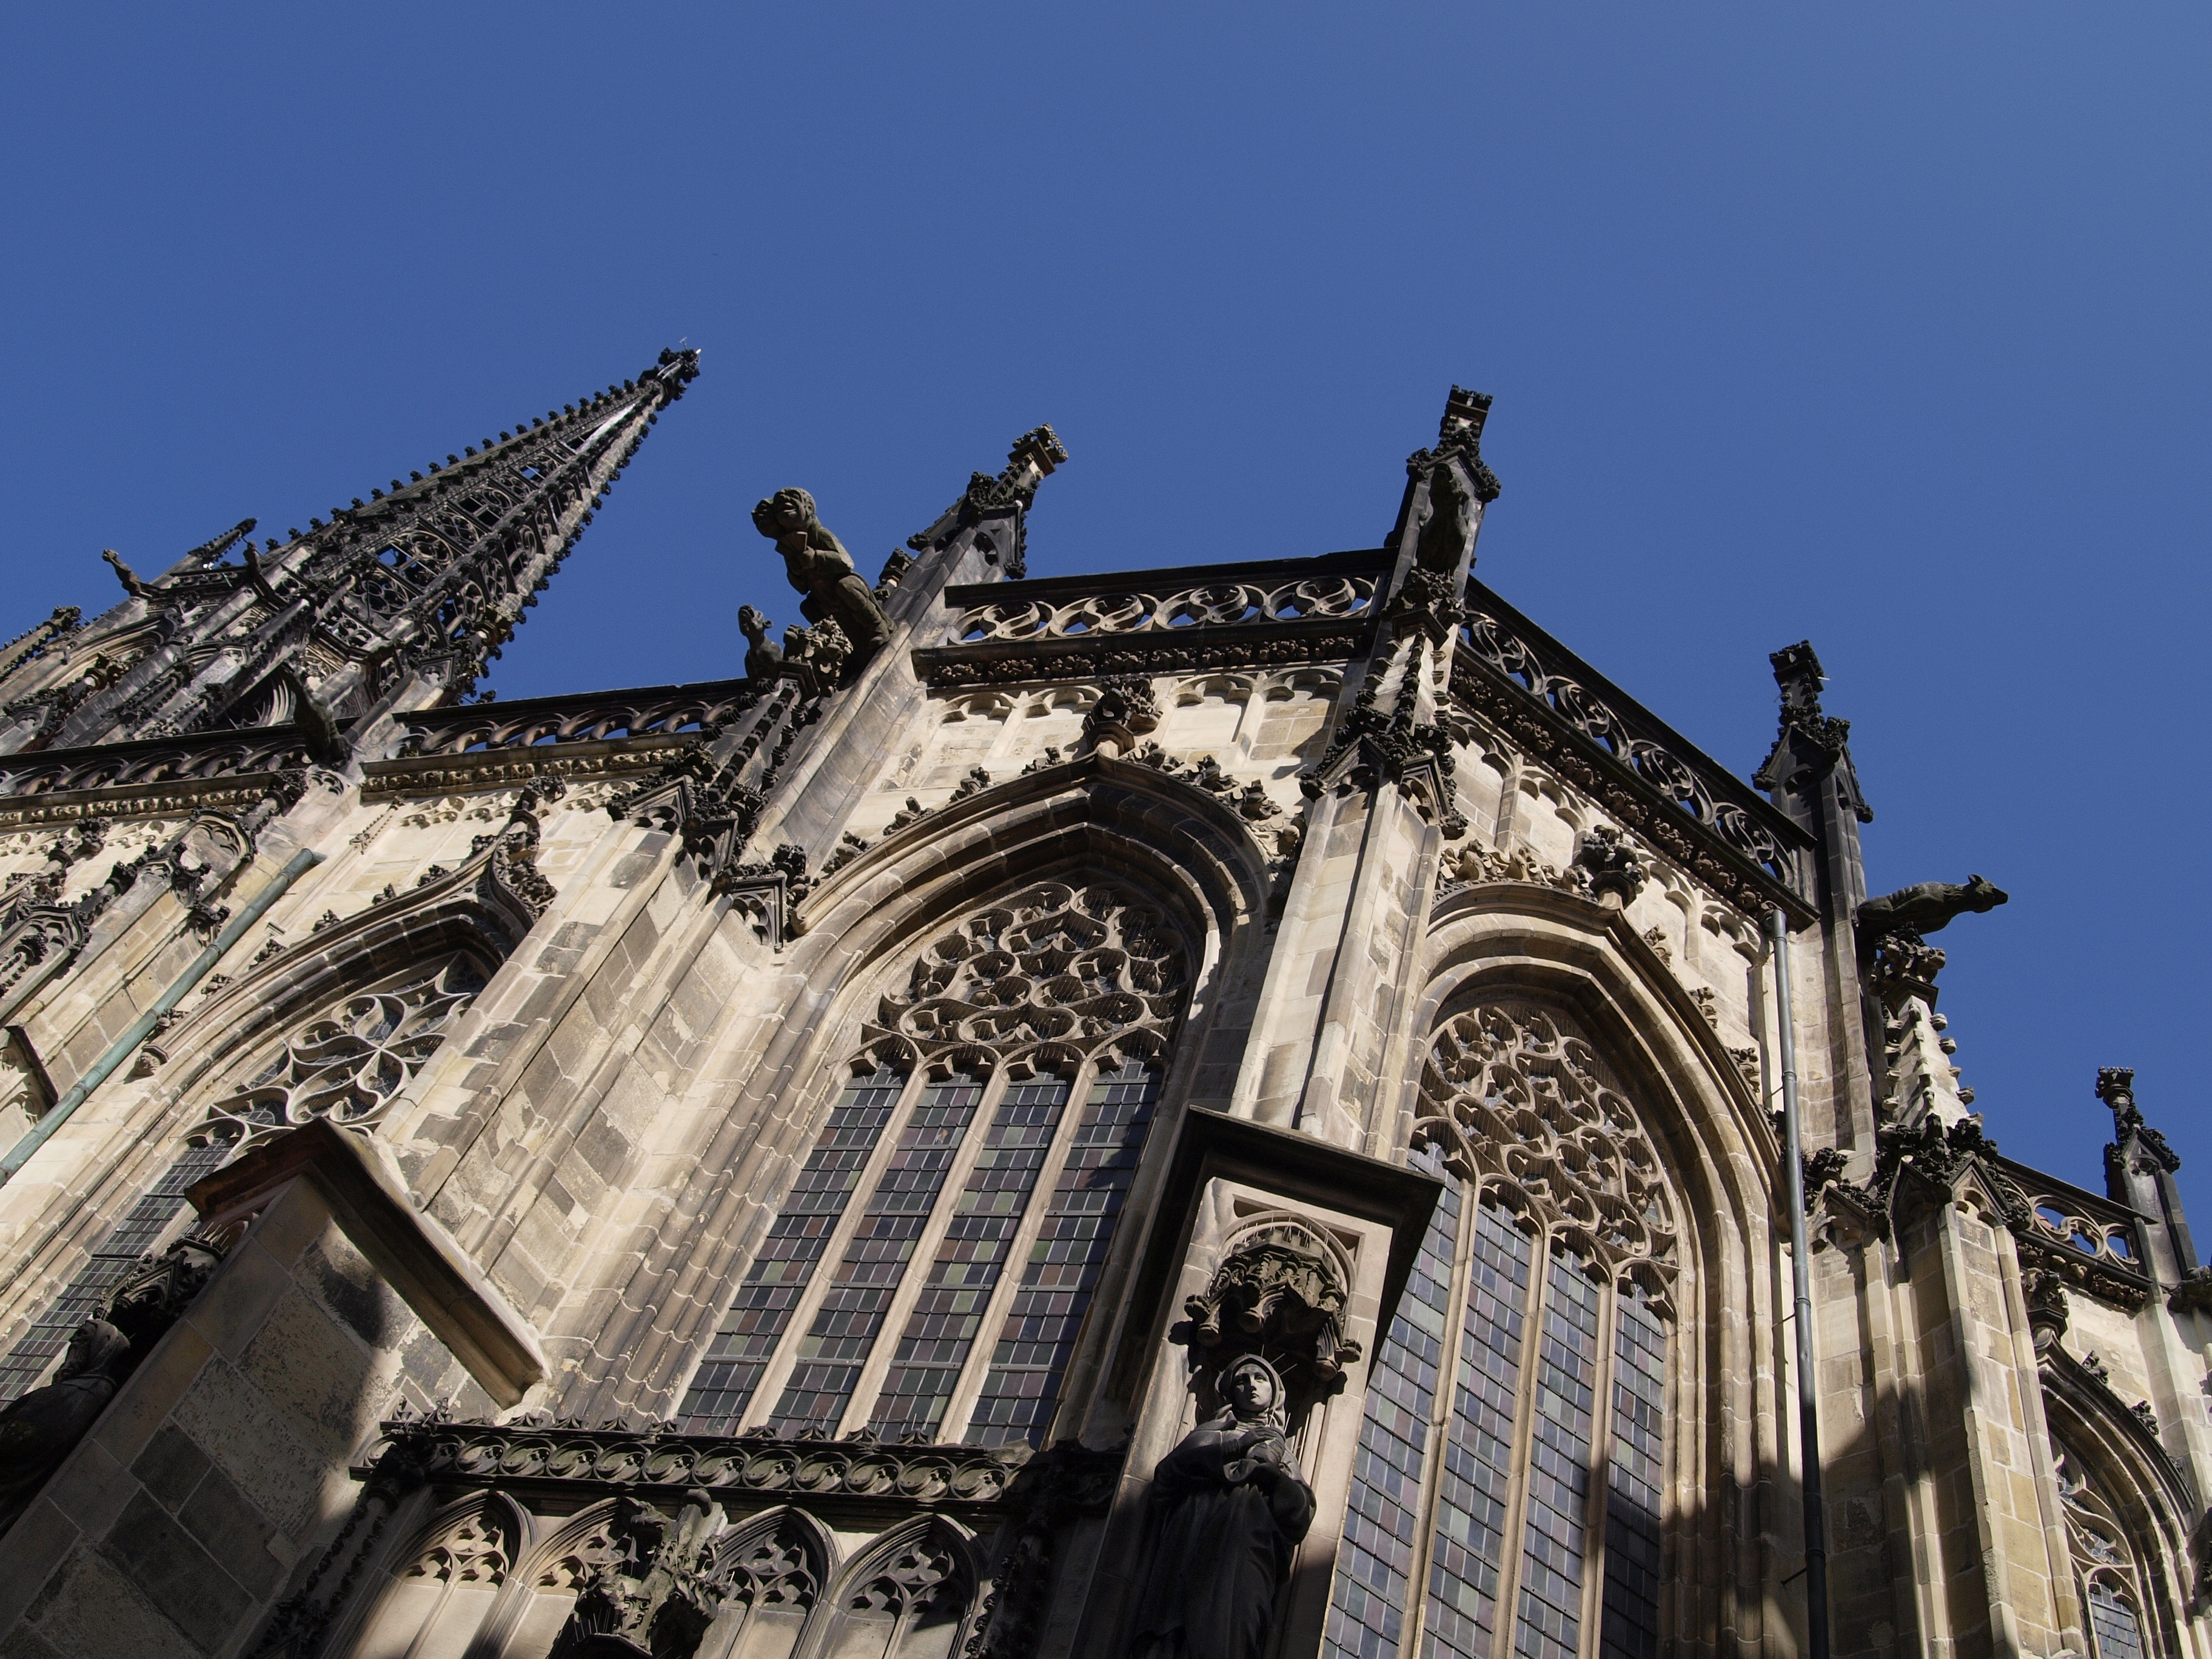
architecture, building, old, home, cityscape, landmark, facade, church, cathedral, old building, place of worship, old house, spire, old houses, masonry, hauswand, gothic architecture, urban area